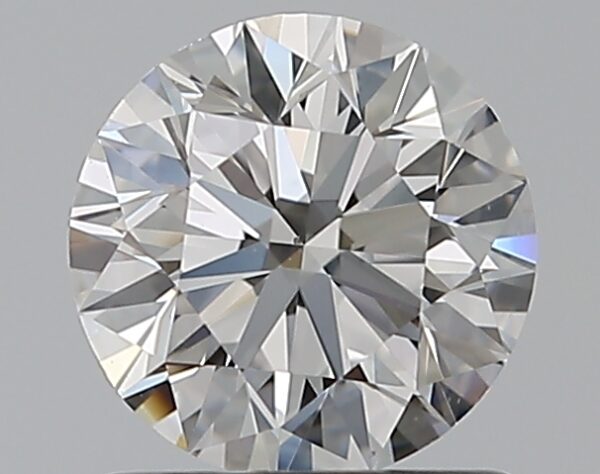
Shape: round
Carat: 0.9
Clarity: VS2
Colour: E
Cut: EX
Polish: EX
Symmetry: EX
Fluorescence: N
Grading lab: GIA
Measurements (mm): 6.11 x 6.14 x 3.84